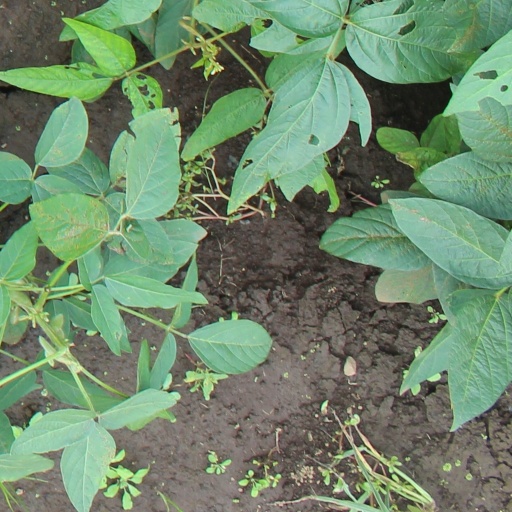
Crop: soybean